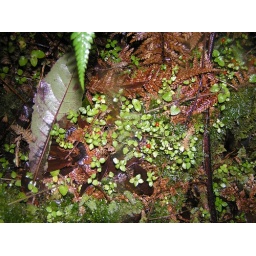
Tiny plant growing near ground in rain forest walk at Fox's Glacier.